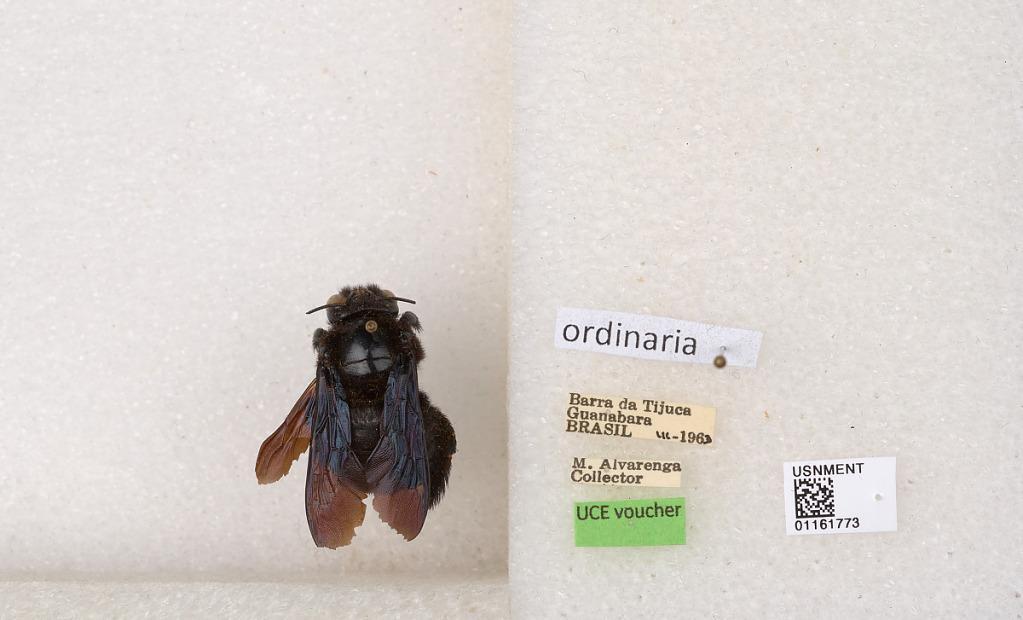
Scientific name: Xylocopa (Neoxylocopa) ordinaria Smith
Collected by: M. Alvarenga
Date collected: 1963-3-1
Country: Brazil
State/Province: Rio de Janeiro
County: Rio de Janeiro
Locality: Barra da Tijuca, Guanabara